Oaklands Park, South Australia

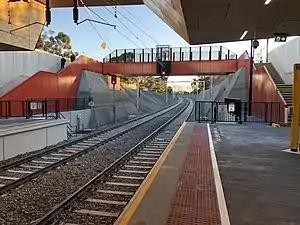
Oaklands transport interchange

The Seaford railway line travels through the suburb and stops at Oaklands railway station. The station has been redeveloped as a transport exchange by the South Australian Government and Marion Council to improve access to surrounding facilities.